Ikenoura Station

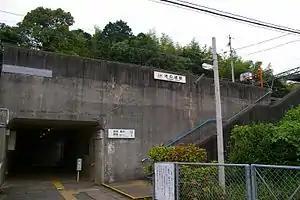
Ikenoura Station

is a passenger railway station in located in the city of Toba, Mie Prefecture, Japan, operated by the private railway operator Kintetsu Railway.